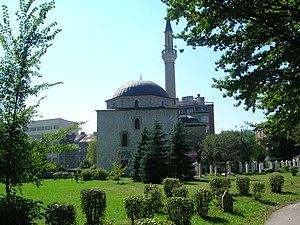
Sarajevo, prononcé [saʁajɛvo], est la capitale et la plus grande ville de Bosnie-Herzégovine. Traversée par la rivière Miljacka, la ville fait partie du canton de Sarajevo, l'un des dix de Bosnie-et-Herzégovine.
La mosquée d'Ali-pacha est située en Bosnie-Herzégovine, sur le territoire de la Ville de Sarajevo. Construite en 1560 et 1561, elle est inscrite sur la liste des monuments nationaux de Bosnie-Herzégovine.